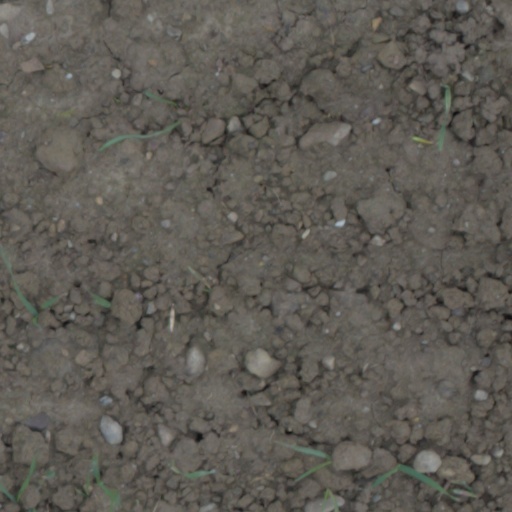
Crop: wheat